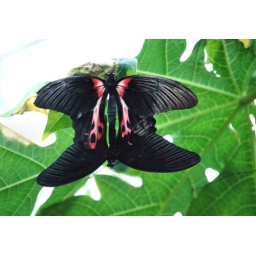
two great mormons mating. The one on top with red patterns is female, the black one underneath is male.